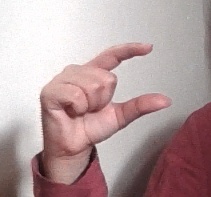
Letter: dal